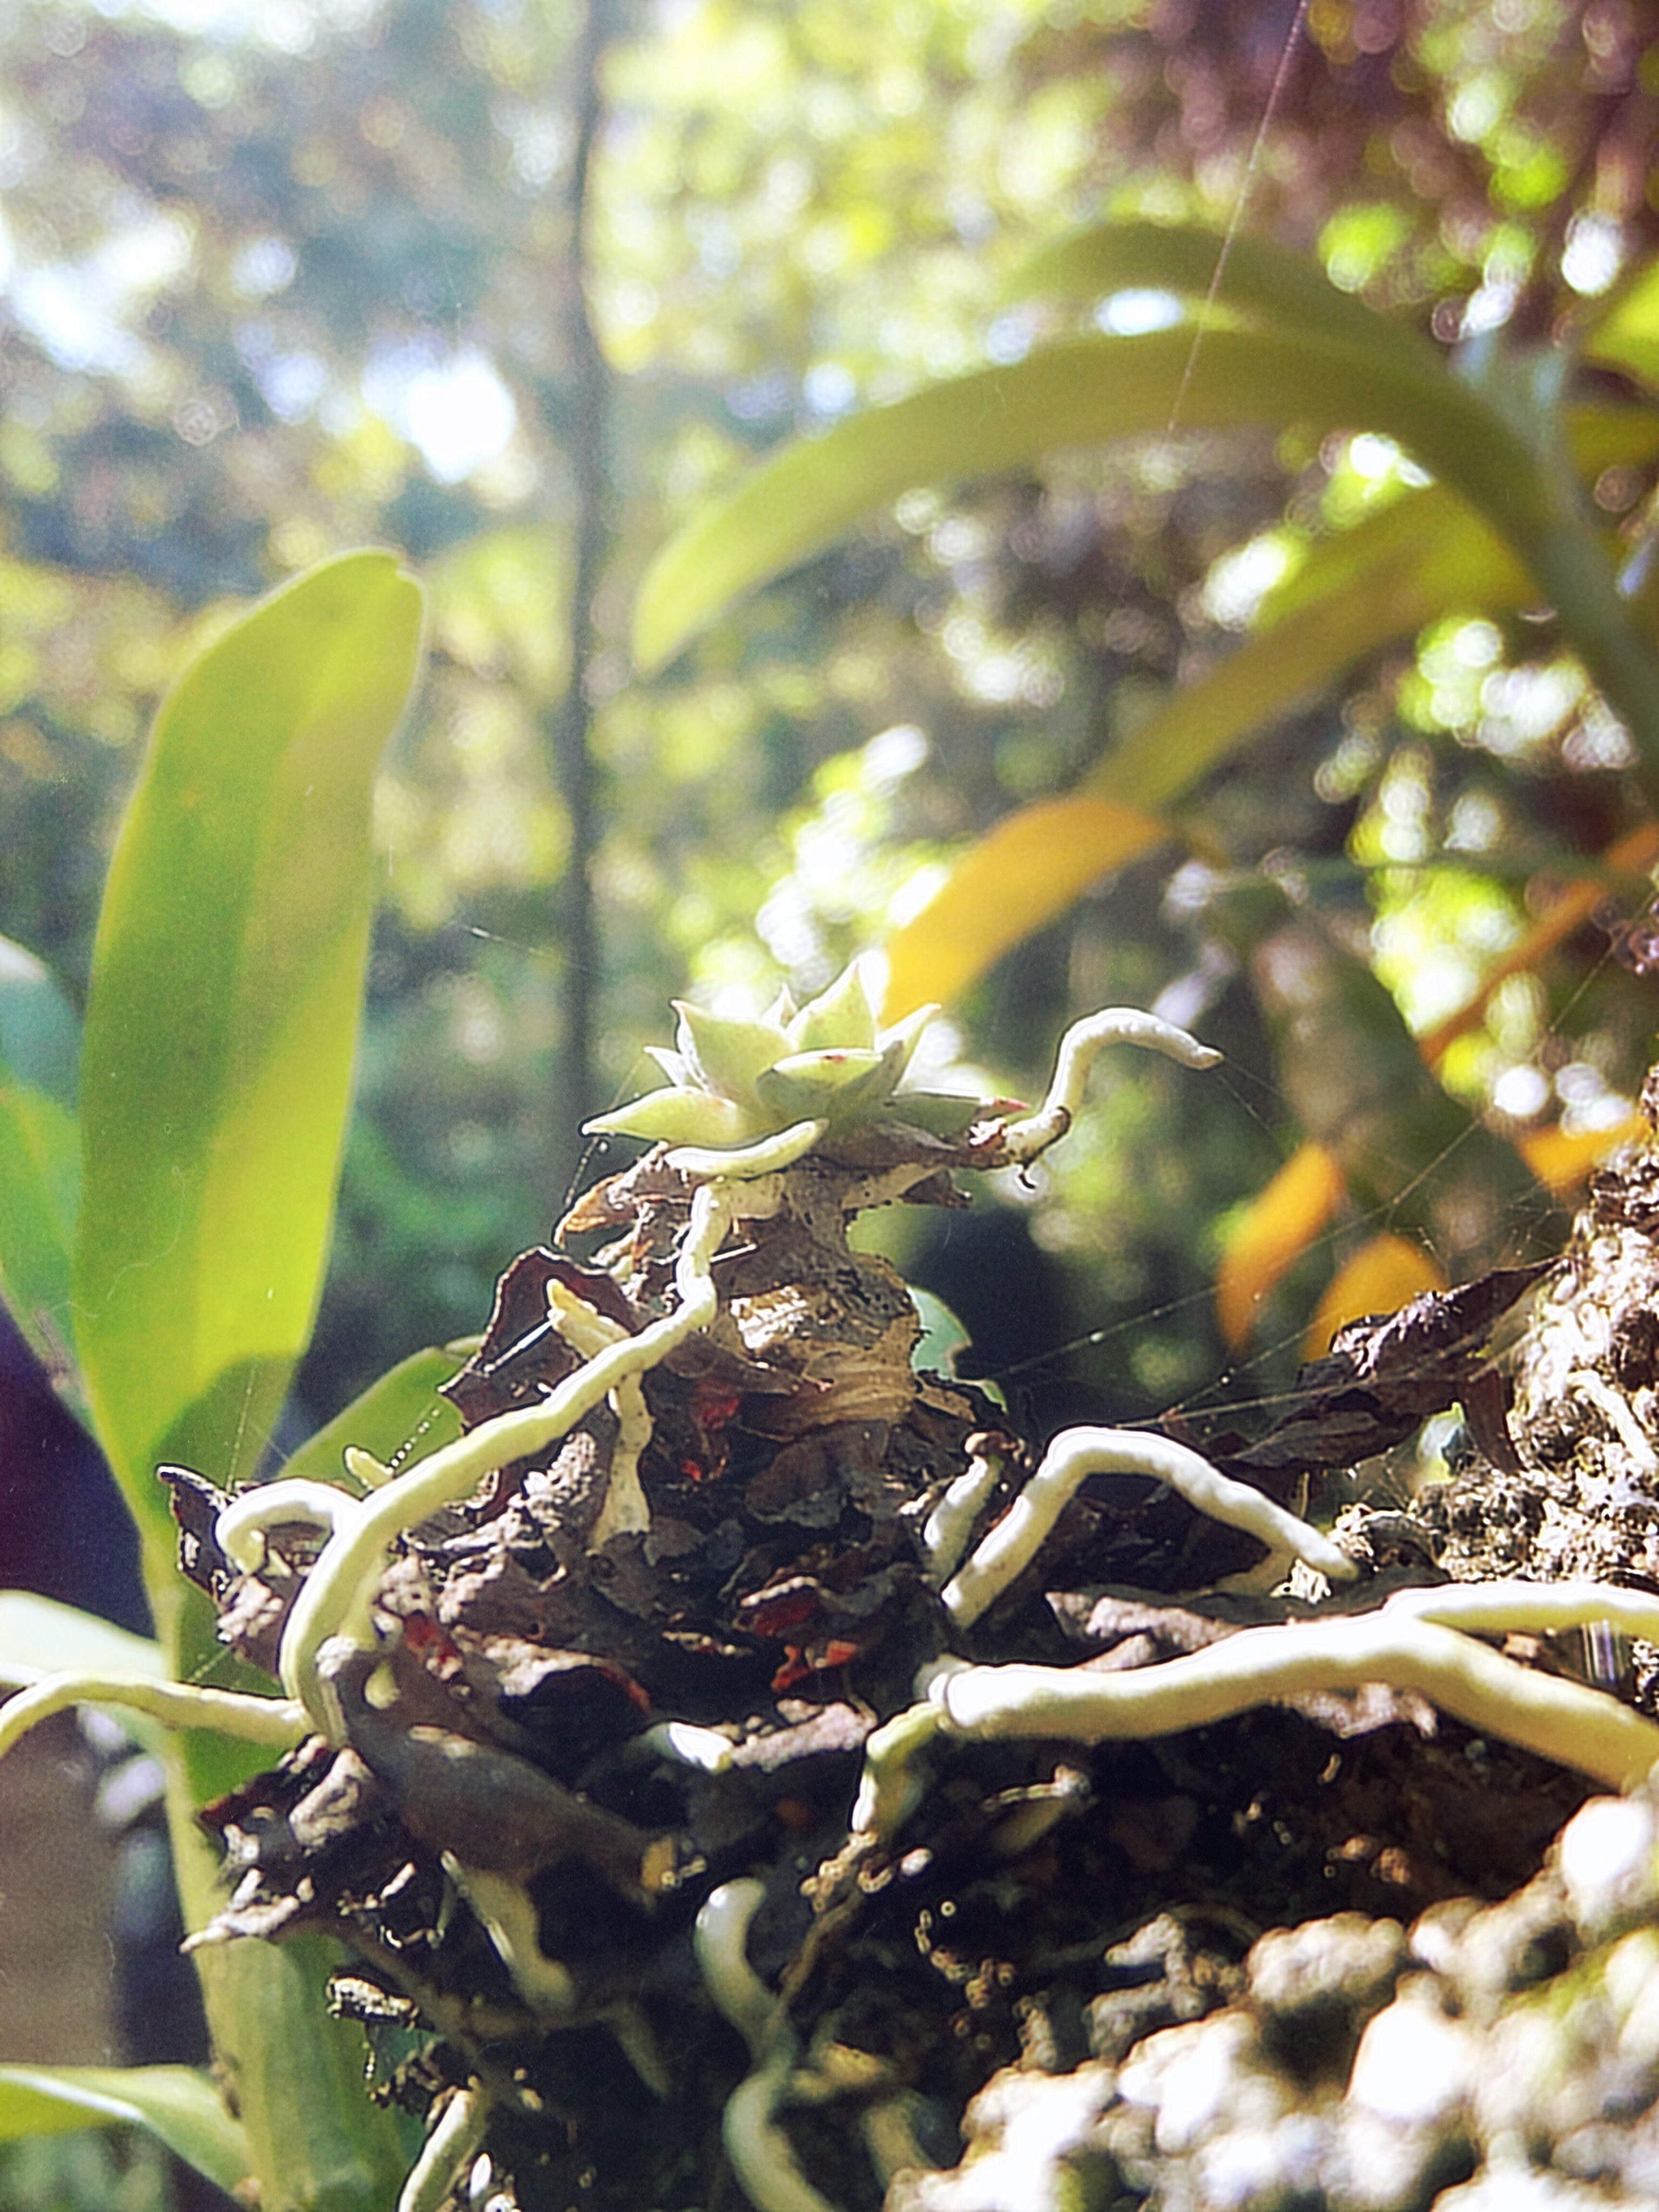
tree, nature, branch, plant, fruit, leaf, flower, food, green, produce, botany, flora, close up, macro photography, flowering plant, land plant